AWOL (2017 film)

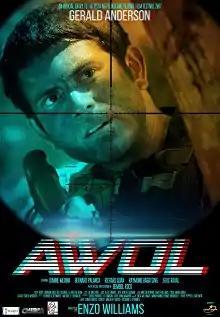
Theatrical release poster

AWOL is a 2017 Philippine action thriller film directed by Enzo Williams starring Gerald Anderson.